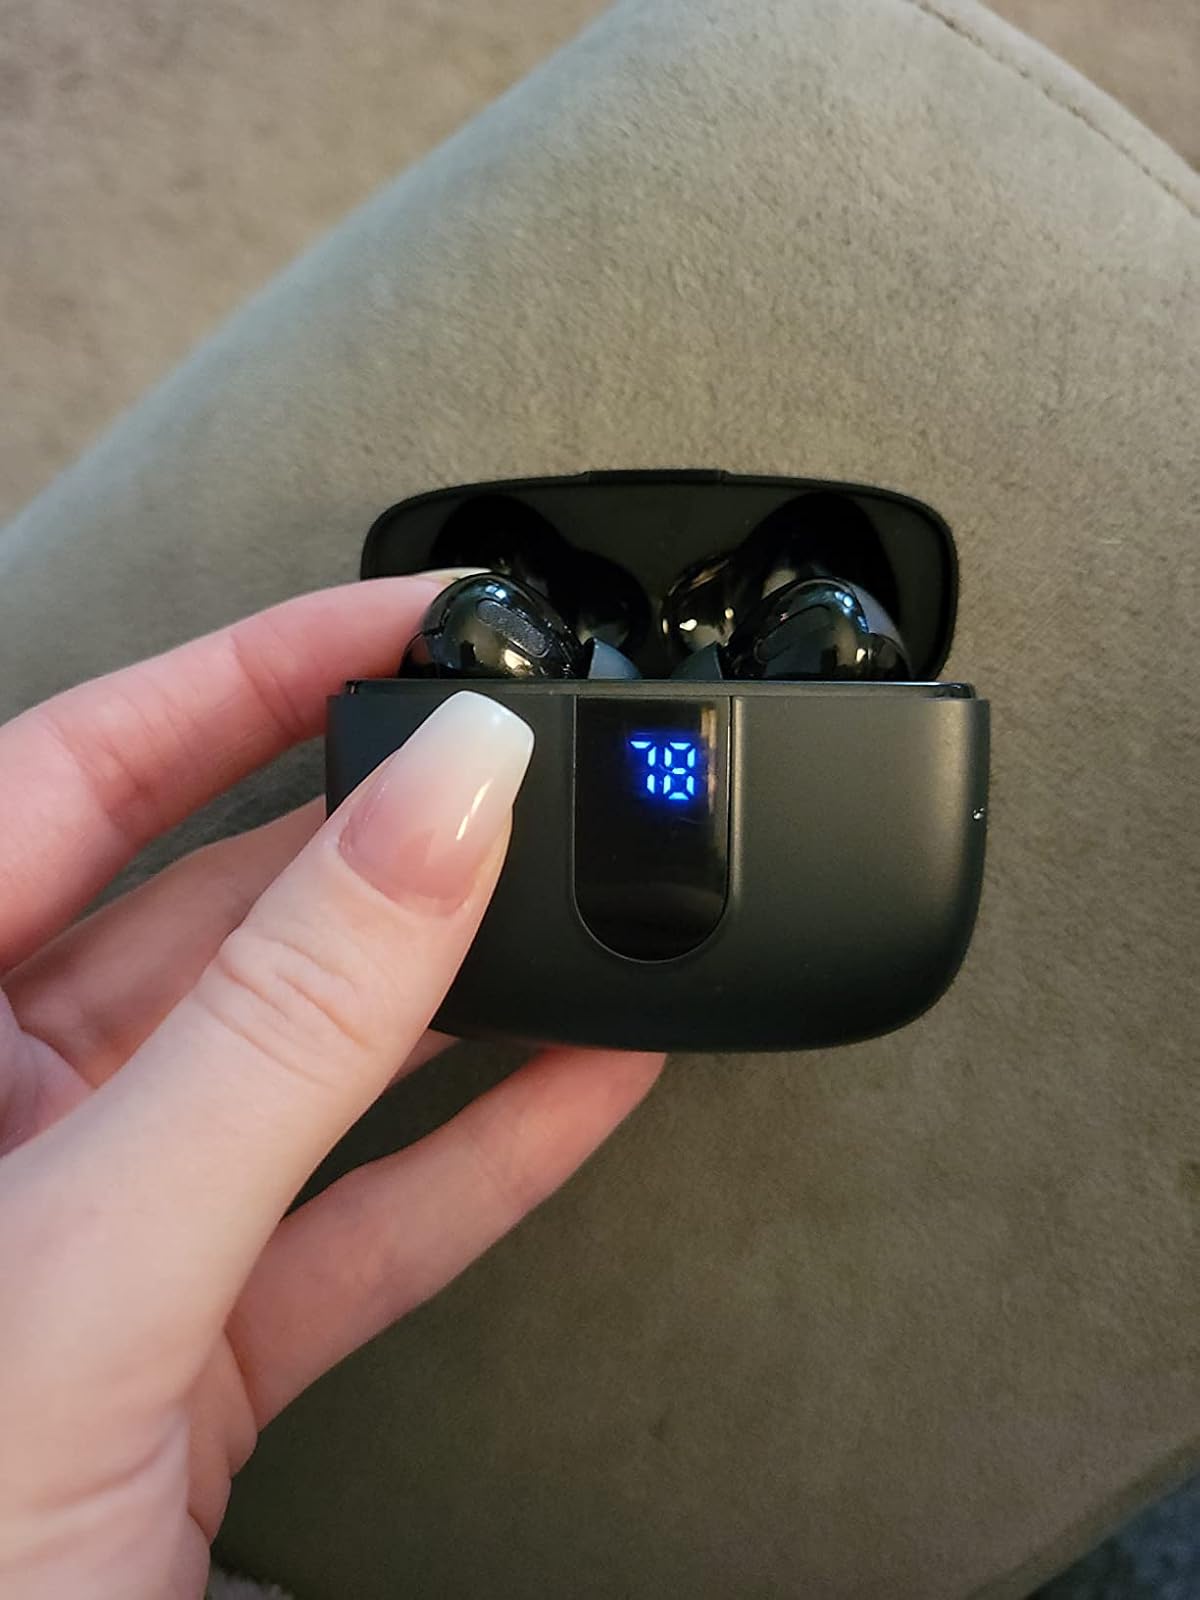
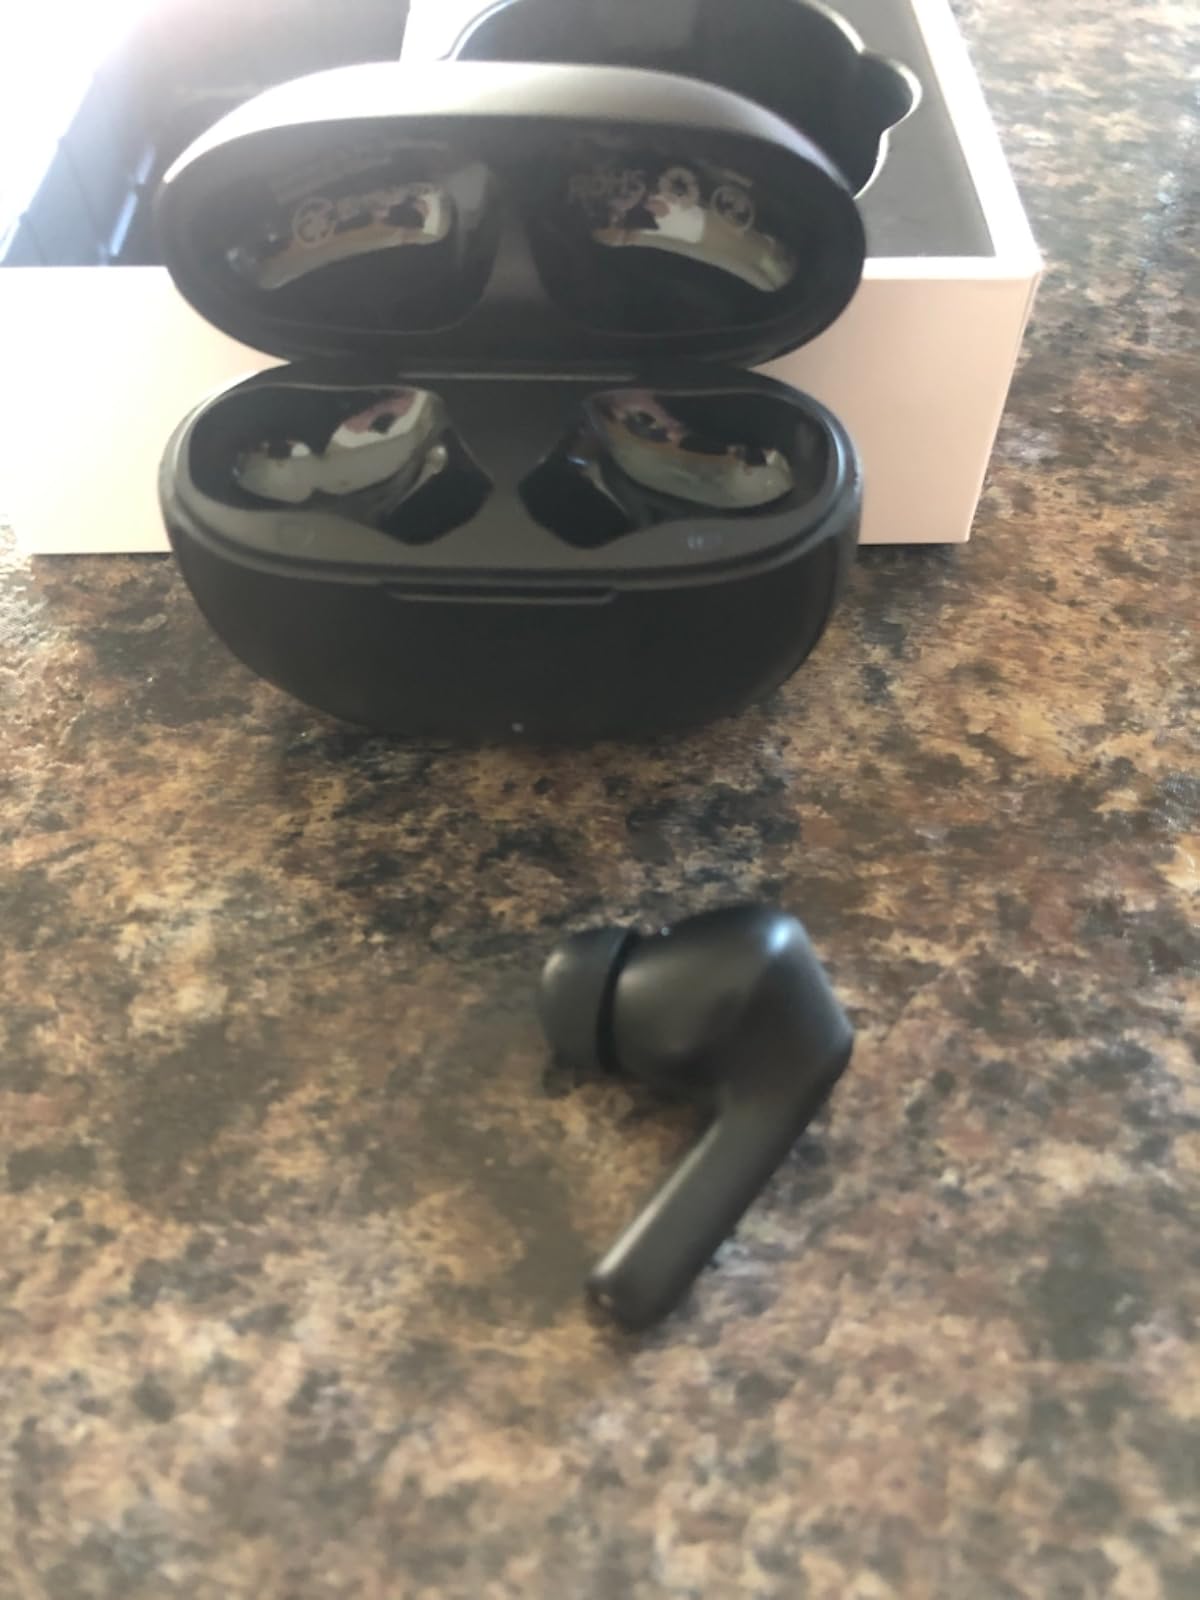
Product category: earbuds
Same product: no